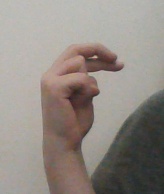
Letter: zay